Henry M. Jackson Visitor Center

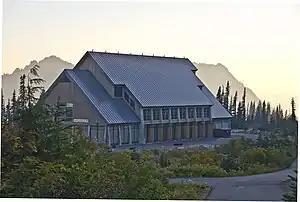
New Jackson Visitor Center with the Tatoosh Range in the background.

The Henry M. Jackson Visitor Center is a day-use facility located in the Paradise area of Mount Rainier National Park. The facility offers exhibits, films, guided ranger programs, a book store, a snack bar, a gift shop, and public restrooms, as well as informational brochures and maps.